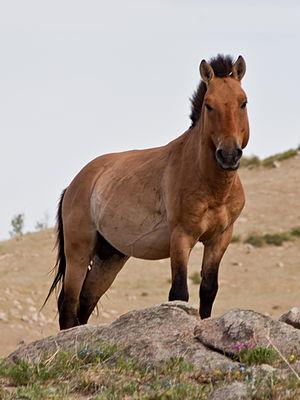
Nikolaï Mikhaïlovitch Prjevalski, orthographié à l'origine Przewalski, né le 31 mars 1839 à Kimborovo près de Smolensk, décédé le 20 octobre 1888 à Karakol, est un naturaliste d'origine polonaise qui fut officier de l'armée impériale russe, géographe et explorateur de l'Asie centrale. Bien qu'il n'ait jamais atteint son objectif final, la ville de Lhassa au Tibet, il voyagea à travers des régions inconnues du monde occidental, comme le nord du Tibet. Il est considéré comme le premier Européen ayant rencontré la seule espèce de cheval sauvage connue, le cheval de Przewalski, auquel il donna son nom.
Equus ferus, généralement désigné sous le nom de Cheval sauvage, ou plus simplement Cheval, est une espèce d'équidés qui inclut fréquemment trois sous-espèces : le Tarpan, aujourd'hui éteint, le Cheval domestique et le Cheval de Przewalski. Il est largement admis que les chevaux domestiques modernes proviennent du Tarpan, mais d'autres sous-espèces potentielles issues d'Equus ferus en sont peut-être à l'origine.
Le Tarpan est un équidé sauvage européen éteint, quelquefois considéré comme l'ancêtre de la plupart des races actuelles de chevaux. D'après les rares photographies prises avant l'extinction de l'espèce, il s'agissait d'un petit cheval d'environ 1,30 m au garrot, à la robe gris souris.